Casa Cosmana Navarra

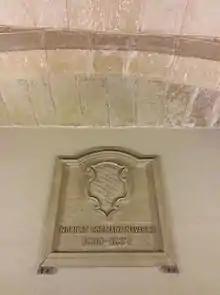
Commemorative coat-of-arms of Cosmana Navarra, showing the years of her lifetime, at Casa Cosmana Navarra

Cosmana died on 30 January 1687 when she was 87 years and was interned at the San Anton Chapel, that is found inside the St. Paul Parish Church. Her ambitious plan for the reconstruction of the parish church was finished before her death. In remembrance of her as the founder and philanthropist of the parish church there are at least two art works depicting her inside the church; one features her next to "Casa Cosmana Navarra" and the parish church. Significantly these paintings feature: the side patio (Zuntier) of the parish church and the designs (plans) of the church in her hands. These images were intentionally painted to convey a message of her being the projects' main philanthropist; it significantly lead to her house, Casa Cosmana Navarra, to be featured first inside the church as a painting, and secondly (after demolishing several other houses to build the church’s patio) physically let her house featuring in an outstanding position next to the church.